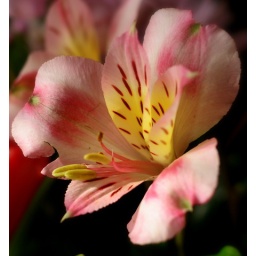
One of the flowers I received in my Valentine's bouquet that my hubby sent to me yesterday. :)